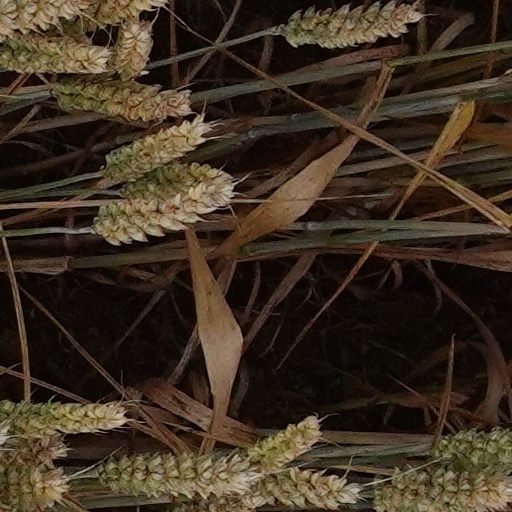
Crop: wheat